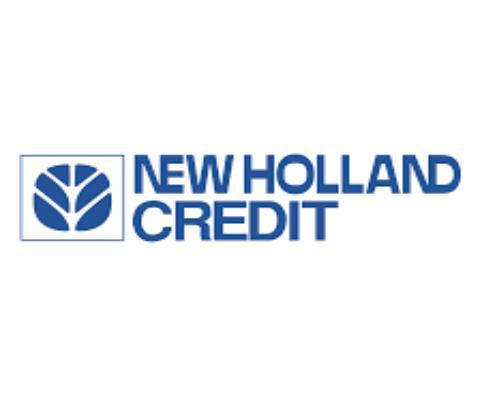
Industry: Others